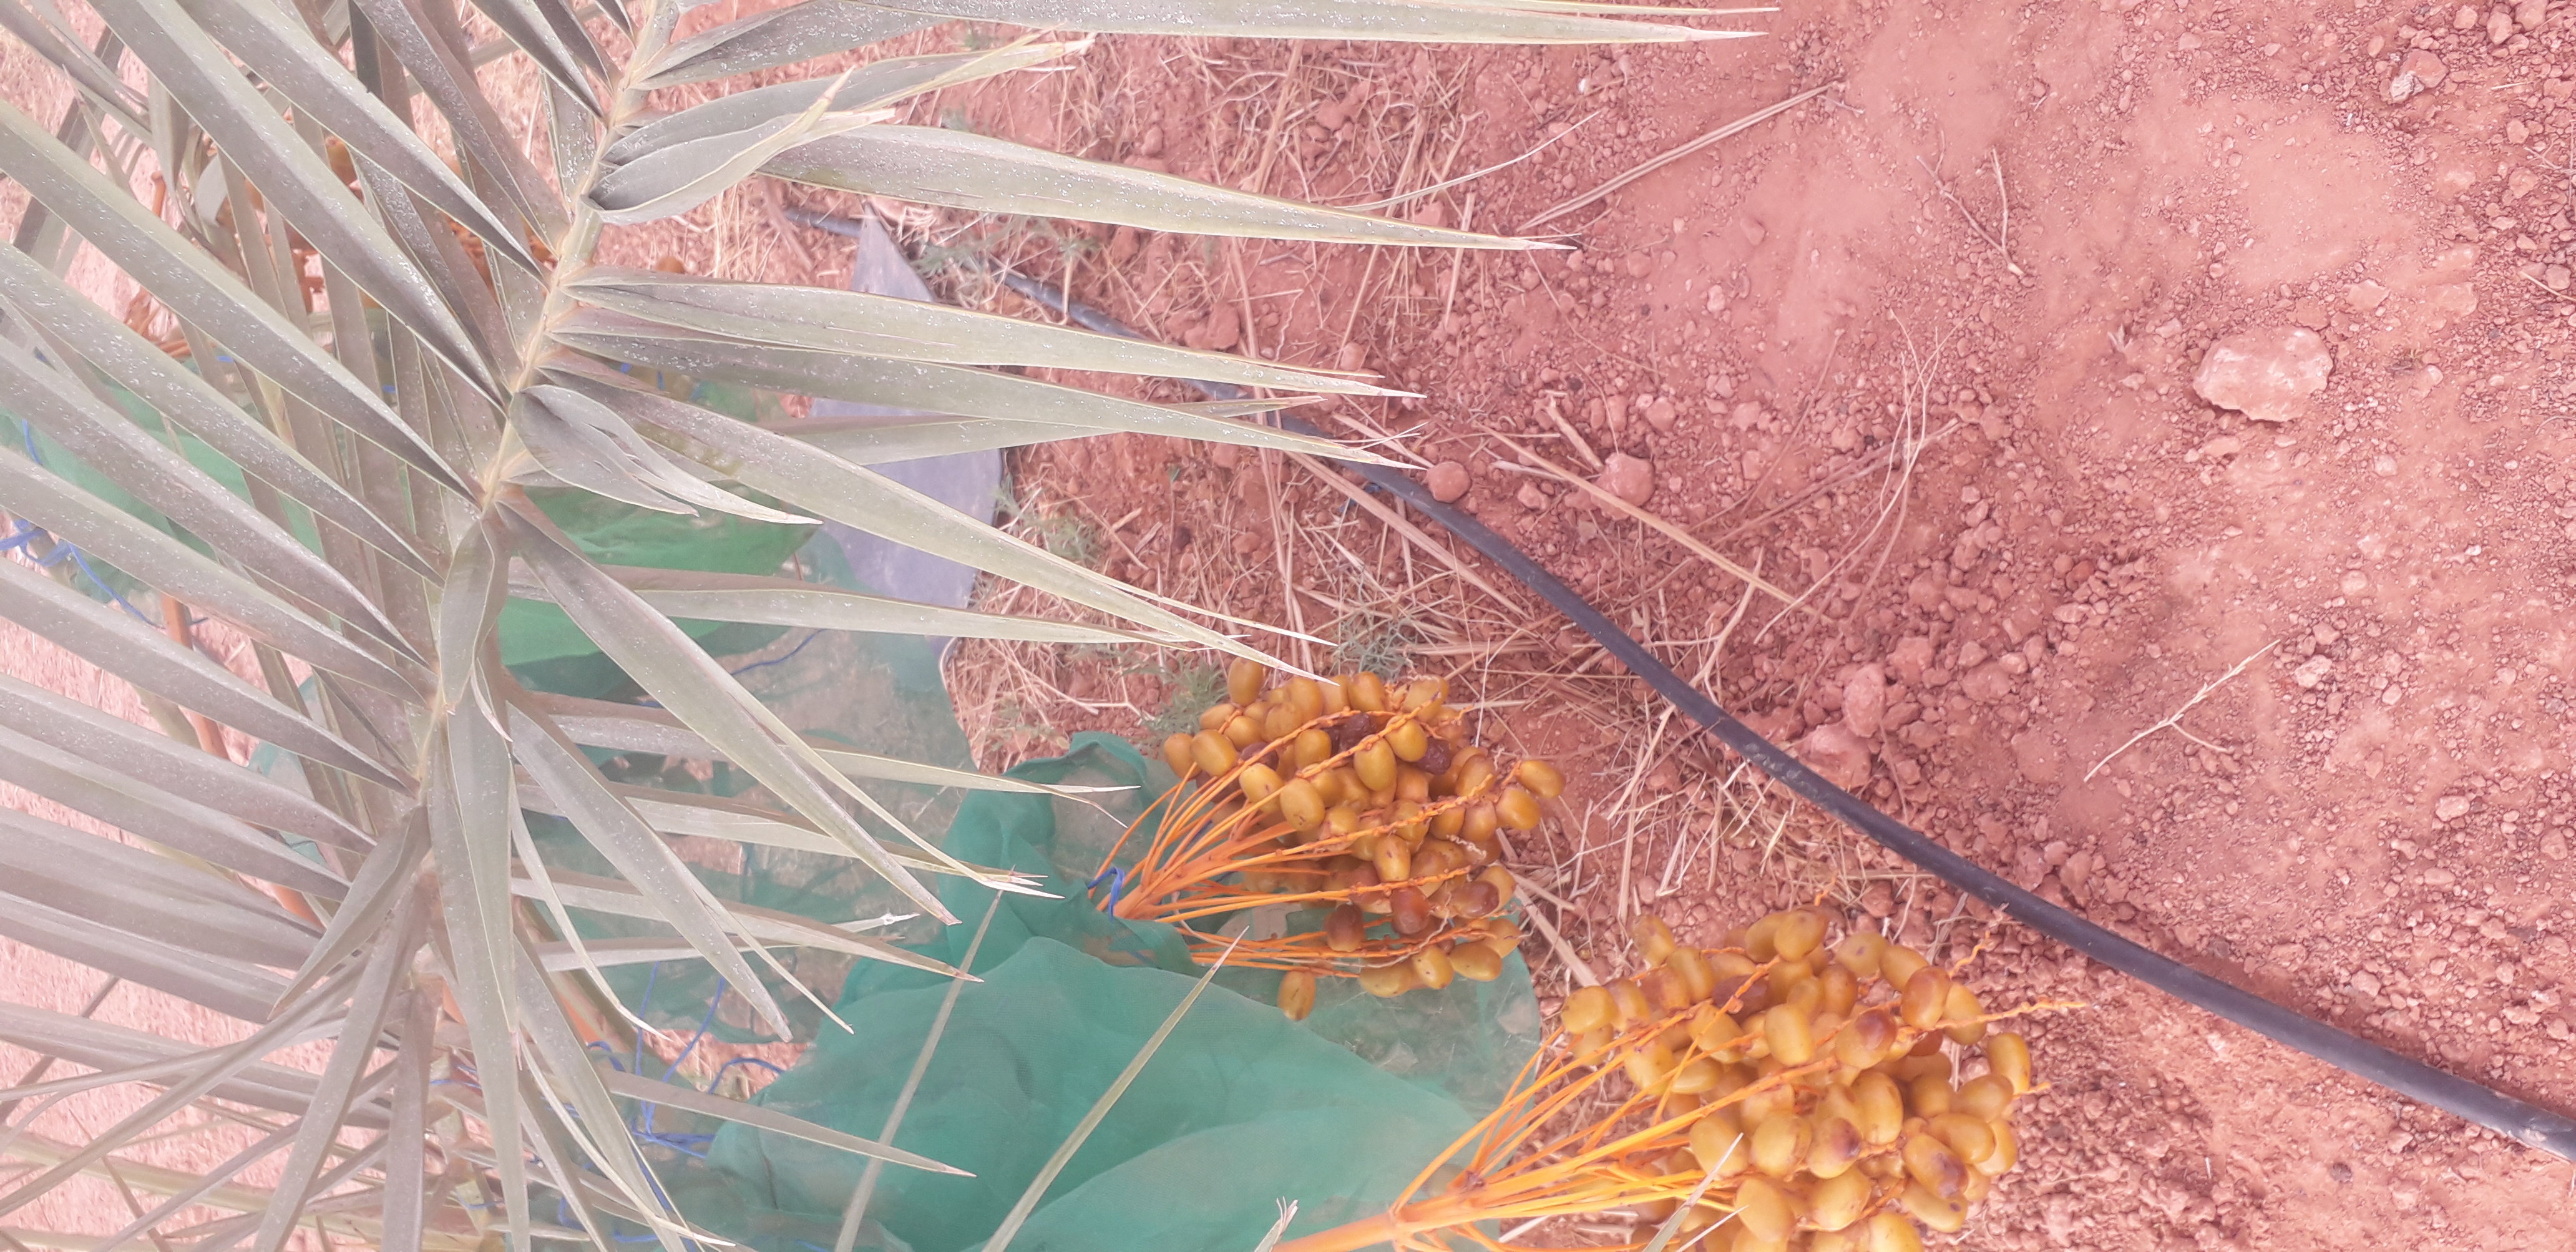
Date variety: Boufagous